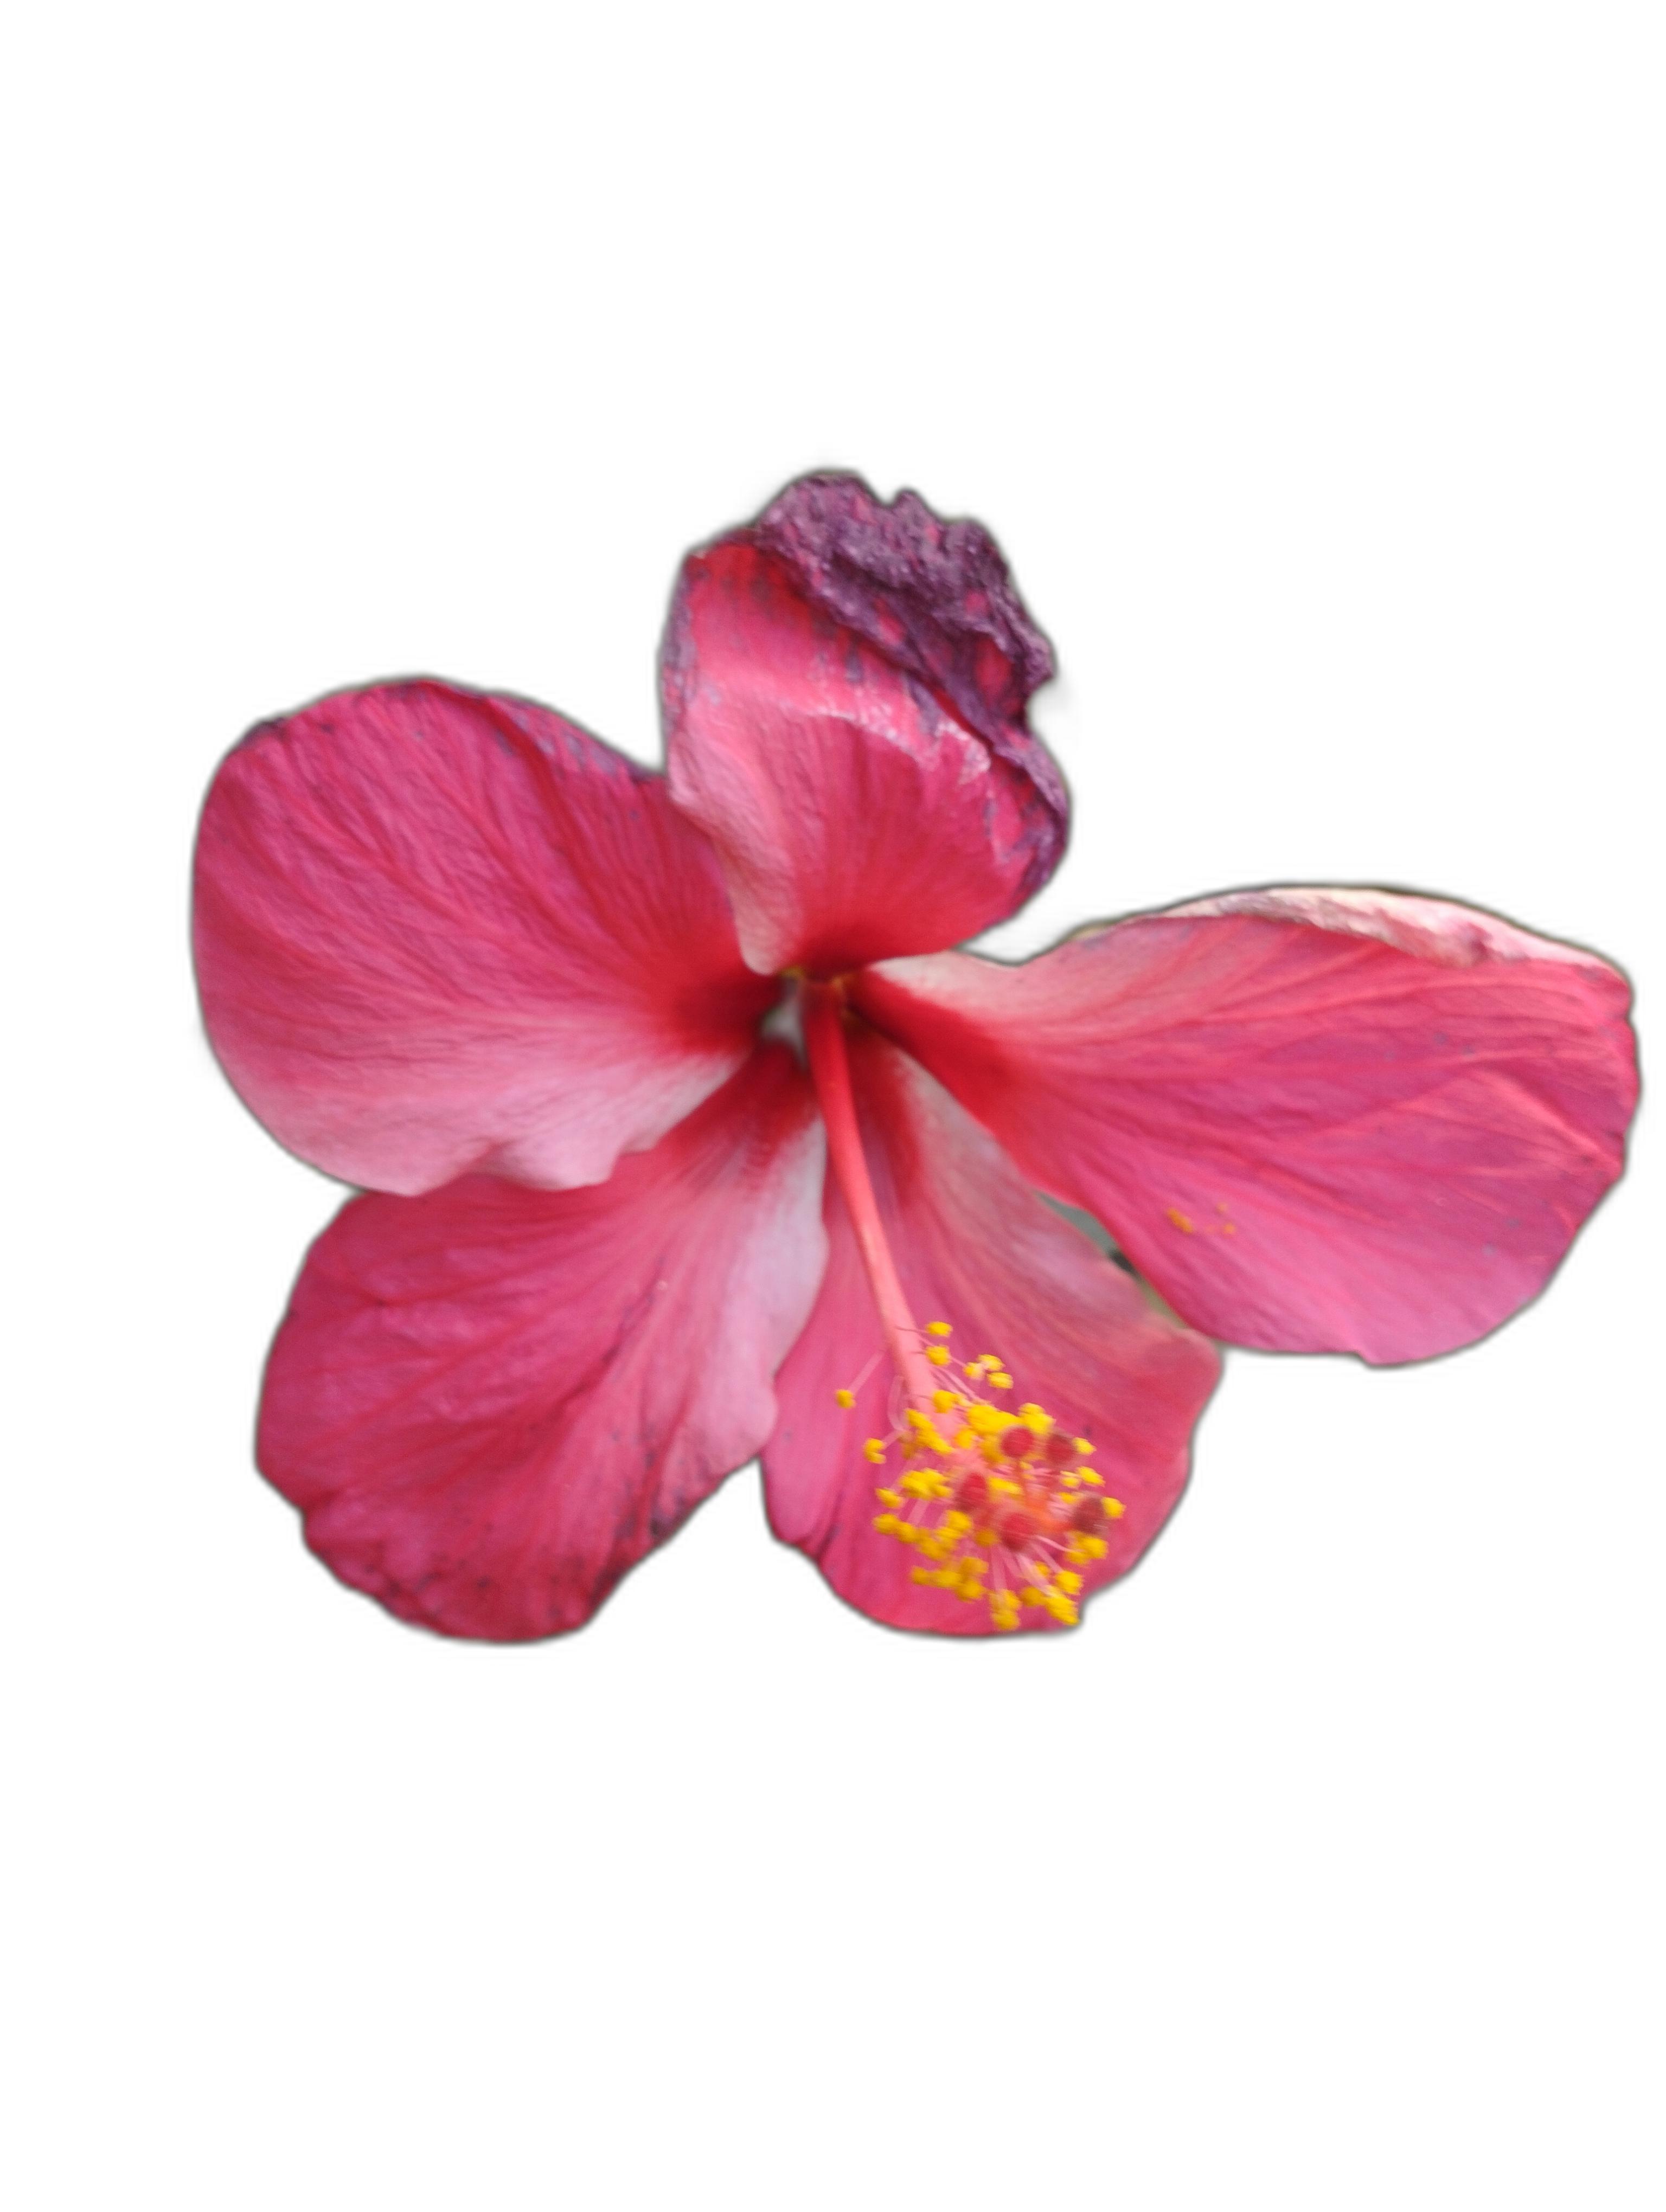
Label: Hibiscus